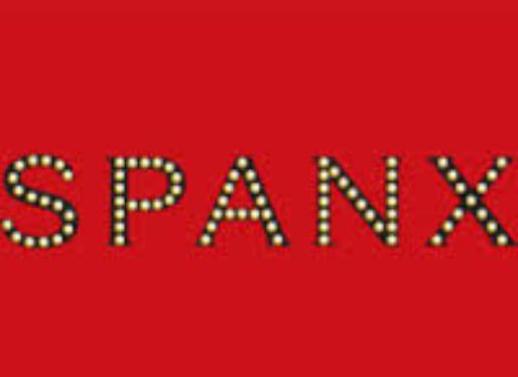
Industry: Clothes